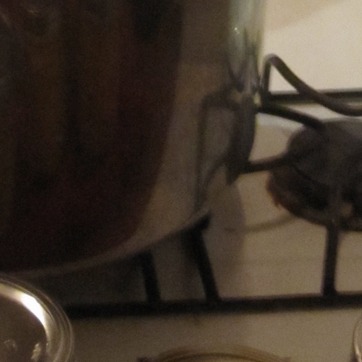
Material: metal